Anne of Nassau-Siegen

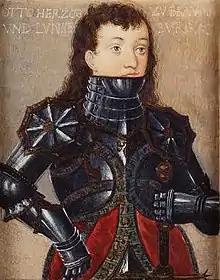
Duke Otto II the Victorious of Brunswick-Lüneburg, Anne's first husband. Anonymous portrait, 1595. Royal Collection.

Anne married on 28 October 1467 to Duke Otto II the Victorious of Brunswick-Lüneburg (1439 – January 1471), who had succeeded his brother Duke Bernard II in 1464. As her dower she received the . Anne already became a widow in January 1471. Her son Henry succeeded his father. As Henry was still a minor, he was under the custody and regency of his paternal grandfather Duke Frederick II the Pious, who had been in a monastery since 1457. Anne had her dower rebuild between 1471 and 1473.